Theodore C. Marceau

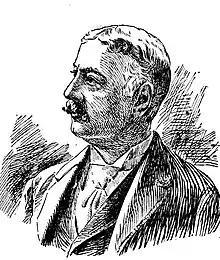

Theodore Christopher Marceau (May 28, 1859 – June 22, 1922) was an American photographer. He worked for the United States federal government, photographing the 1882 transit of Venus in Chile, and for the states of Ohio and California, before establishing his own studio in Cincinnati. He relocated to New York City in 1900.